Jasper Blaxland

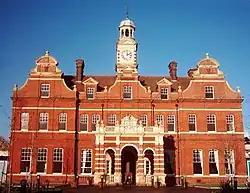
The Norfolk and Norwich Hospital

In 1909, Blaxland became an assistant surgeon at the Norfolk and Norwich Hospital, but he went on working as a general practitioner. In 1911, he moved into 29, Surrey Street, Norwich, a large Georgian property, from where his general practice was run. Then came the outbreak of the First World War in August 1914, and in March 1915 Blaxland was commissioned into the Royal Army Medical Corps as a temporary Captain, serving mostly in France as a clearing station surgeon, treating battle casualties. After his return to Norfolk at the end of the European war, Blaxland gave up general practice, building up a practice as a consulting surgeon.